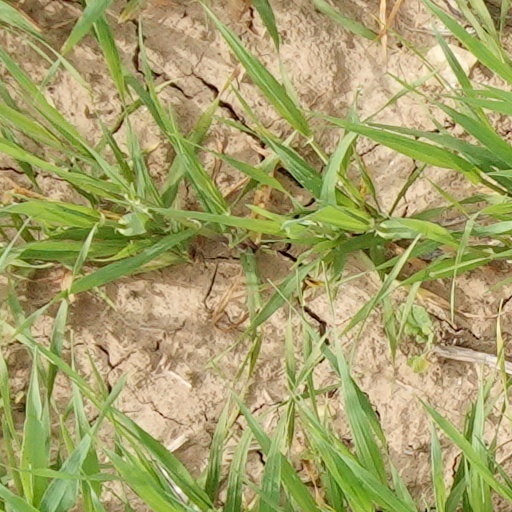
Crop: wheat